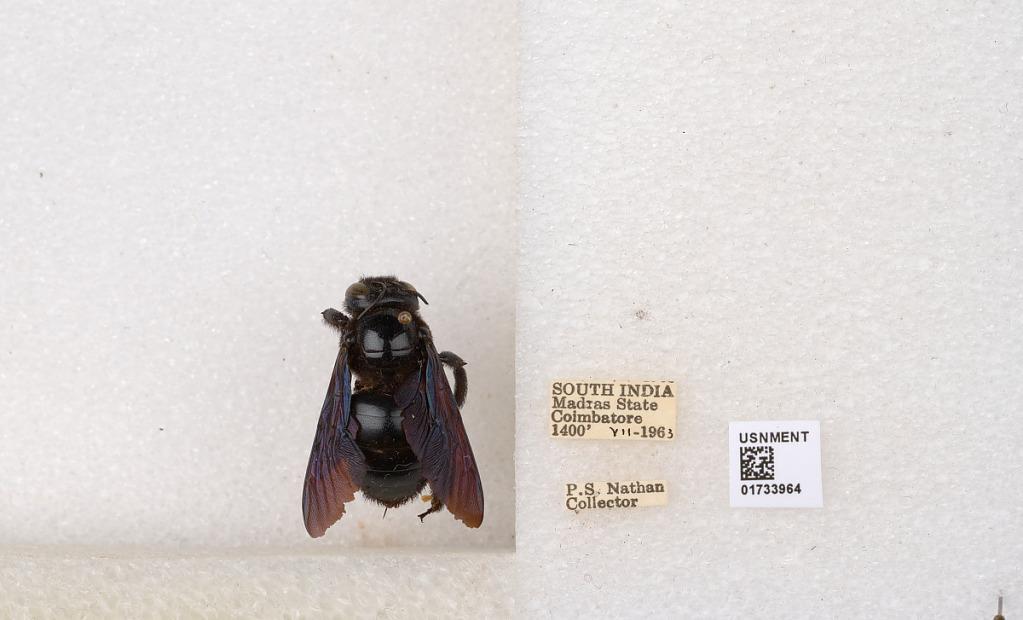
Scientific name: Xylocopa (Ctenoxylocopa) fenestrata (Fabricius)
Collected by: P. Nathan
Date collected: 1963-7-1
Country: India
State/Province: Tamil Nadu
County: Coimbatore
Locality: Coimbatore